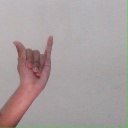
अक्षर: य